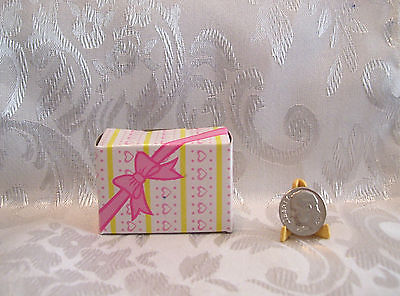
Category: toaster